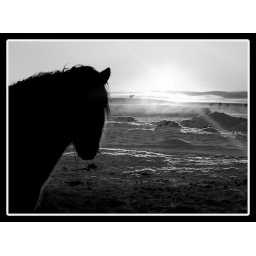
Some horses by lake Laugarvatn in a heavy frost. Steam from the hot geyser water creating a eerie environment.